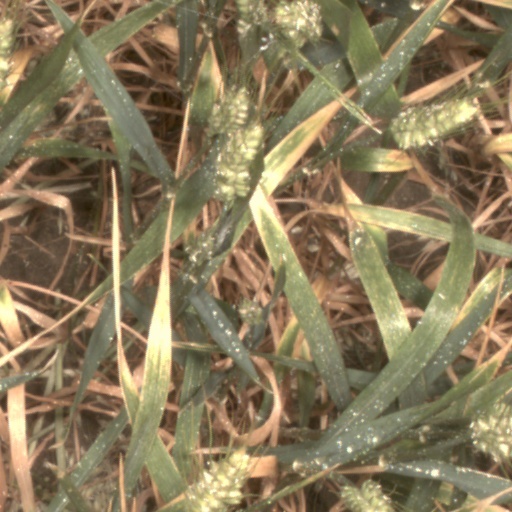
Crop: wheat